Giorgio Cavaglieri

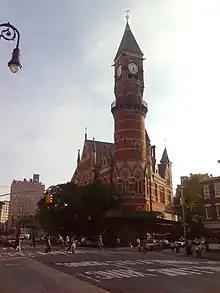
Jefferson Market Library

Cavaglieri's many preservation and restoration projects include the Grand Central incoming trains room; the Chapel of the Good Shepard and the James Blackwell Farmhouse on Roosevelt Island; the Eldridge Street Synagogue; and the New York University Grey Art Gallery. In 1982, he led an expansion and restoration of the Pratt Institute Library in Brooklyn with Warren Gran. With Joseph Sultan, he designed a 1991 renovation of the 107th St. Pier on the East River in Manhattan.